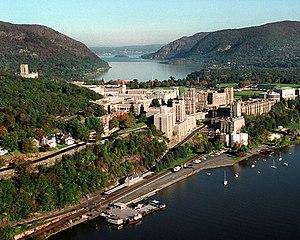
Ce qui suit est la liste des Historic Civil Engineering Landmarks, c'est-à-dire la liste des monuments historiques de génie civil, établie aux États-Unis par l' American Society of Civil Engineers depuis qu'elle a commencé le programme en 1964. Cette désignation est accordée à des projets, des structures et des sites situés aux États-Unis et dans le reste du monde. À compter de 2013, il y a plus de 260 éléments dans cette liste.